Muti

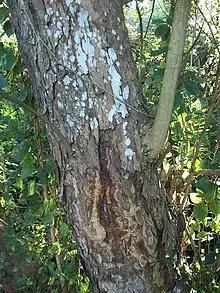
Stem of "Margaritaria discoidea" at Ilanda Wilds, South Africa, showing old scar from bark removal for muti use

In South African English, the word "" is derived from the Zulu/Xhosa/Northern Ndebele , meaning 'tree', whose root is . In Southern Africa, and other cognates of are in widespread use in most indigenous African languages as well as in South African English and Afrikaans, which sometimes use as a slang word for medicine in general.